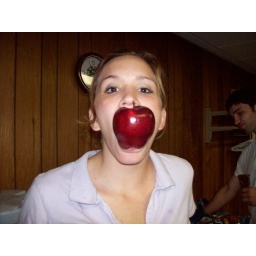
A pig with an apple in it's mouth. Not entirely untrue.